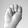
ASL letter: M